Secret Six

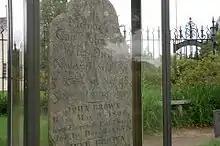
Higginson, Sanborn, and Sterns made periodic pilgrimages to the grave of John Brown in North Elba, New York, which has since been designated a New York State Historic Site. His tombstone is protected by glass.

In January 1863, when the Emancipation Proclamation went into effect, a celebration, also called a "John Brown party", was held at the home of George Stearns, attended by Sam and Julia Ward Howe, Frank Sanborn, Ralph Waldo Emerson, Wendell Phillips, and John Murray Forbes. Higginson, who was busy commanding a regiment of black Union soldiers, sent his regrets. Gerrit Smith did not respond to Stearns' invitation. A marble bust of John Brown, created by sculptor Edwin Brackett, was unveiled at this time.